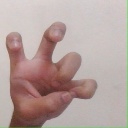
अक्षर: छ